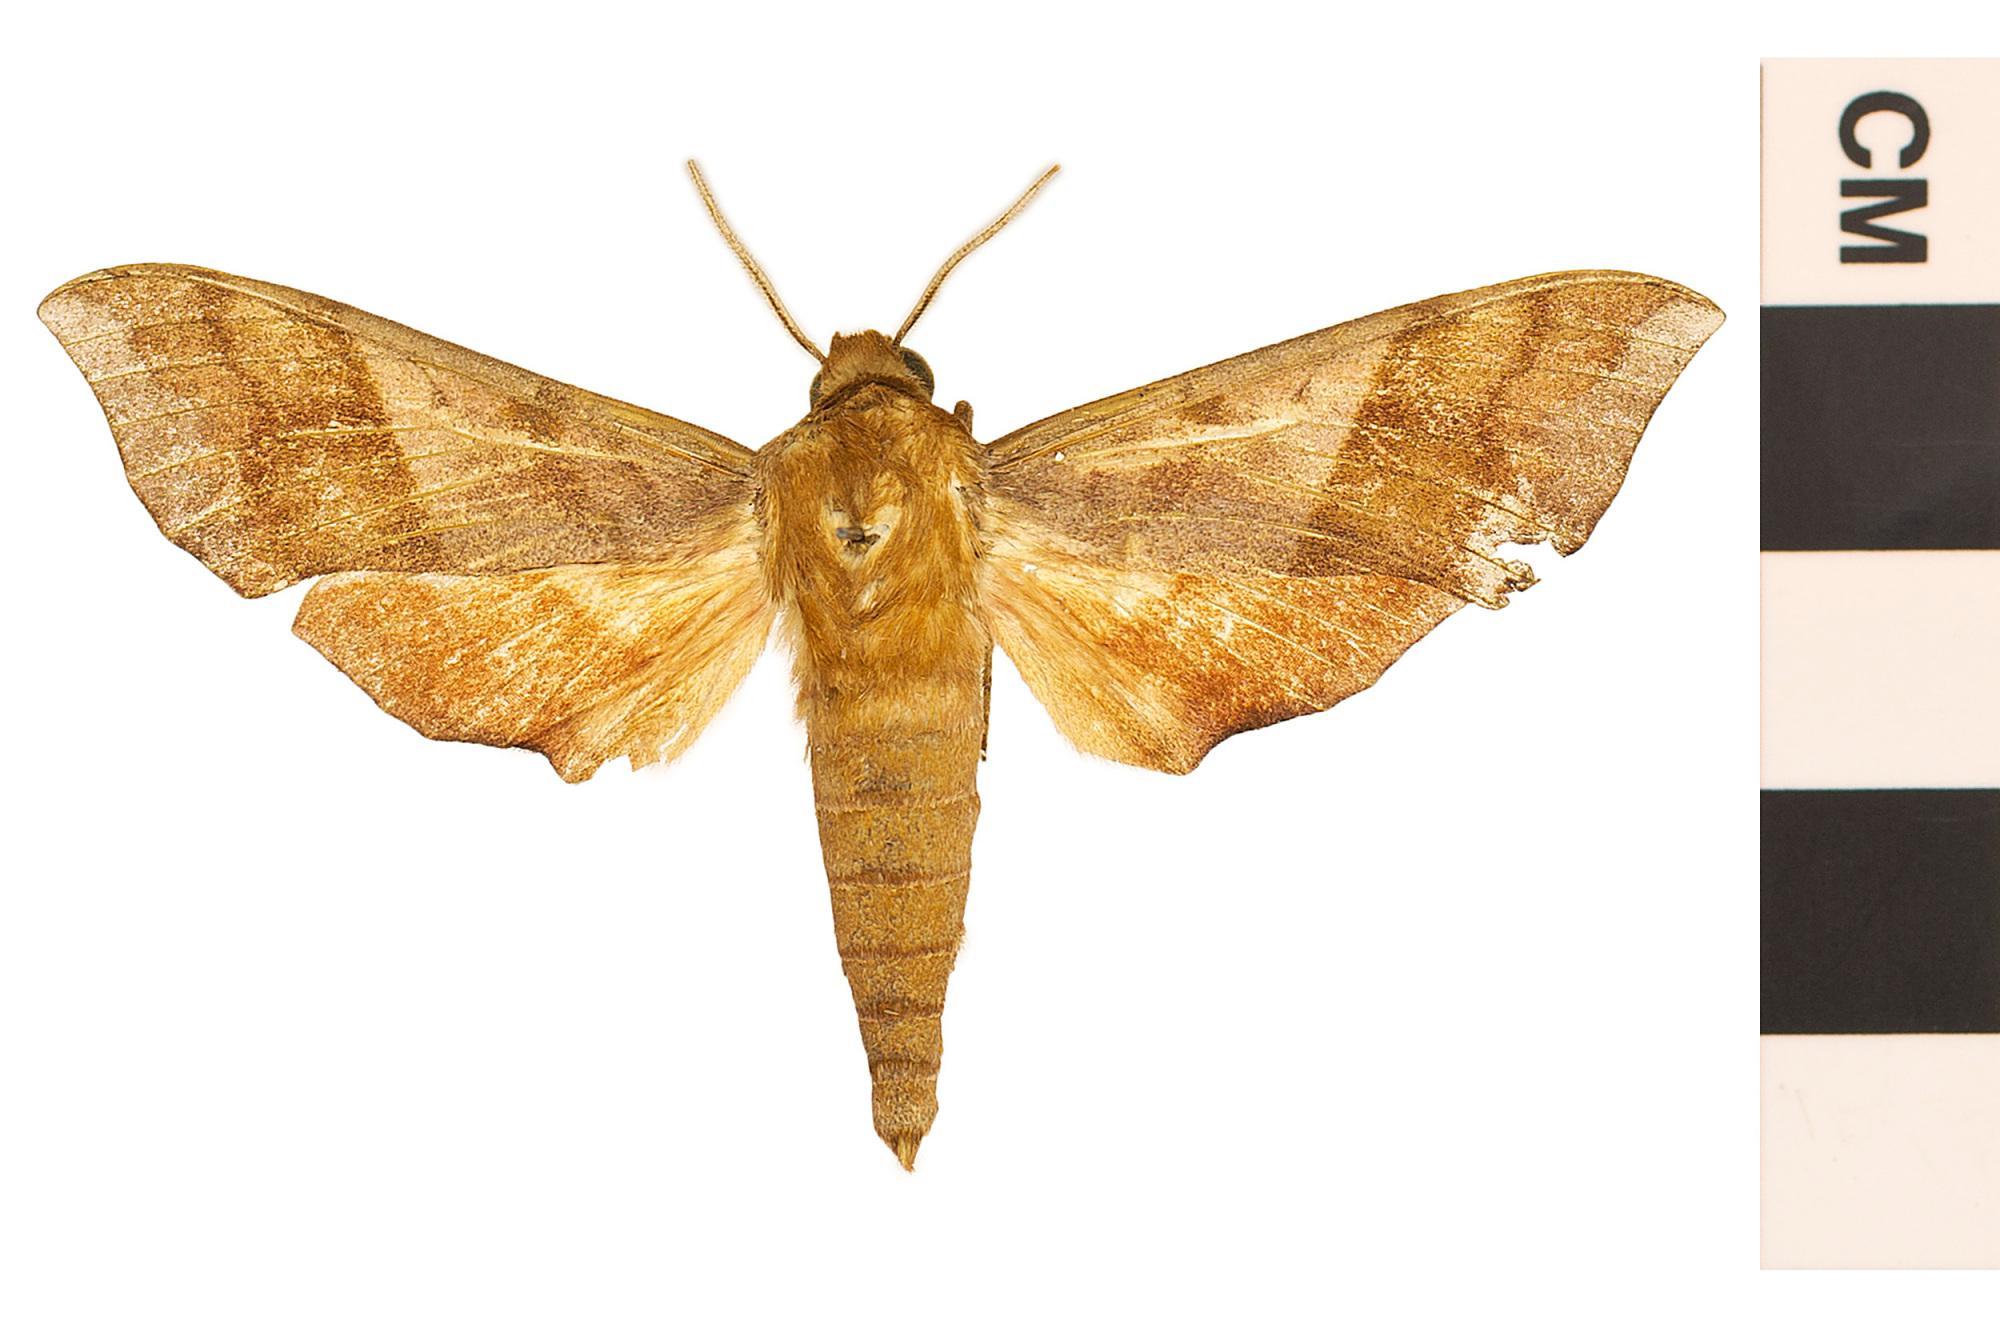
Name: Azalea Sphinx, Azalea Sphinx Moth
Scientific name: Darapsa choerilus
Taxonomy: Animalia, Arthropoda, Hexapoda, Insecta, Lepidoptera, Sphingidae, Macroglossinae
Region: US Mid Atlantic (PA, NJ, MD, DE, DC, VA, WV)
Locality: North America, United States, Maryland, Prince George's County
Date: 1977